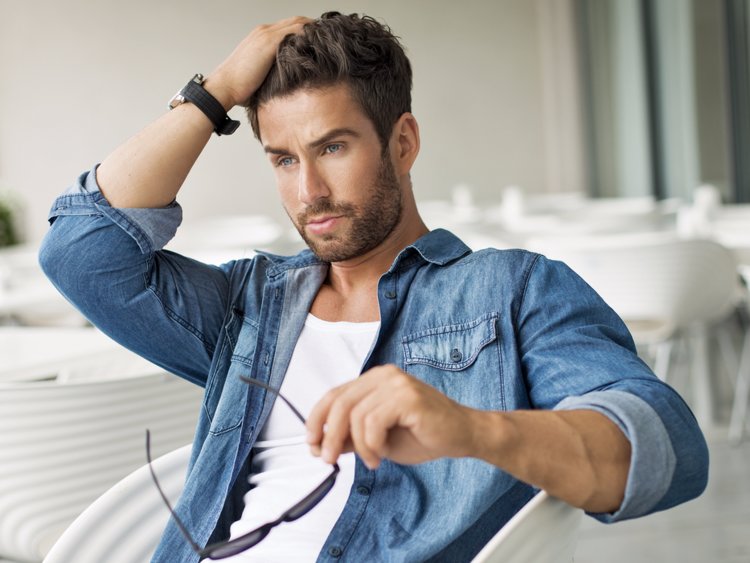
Gender: men